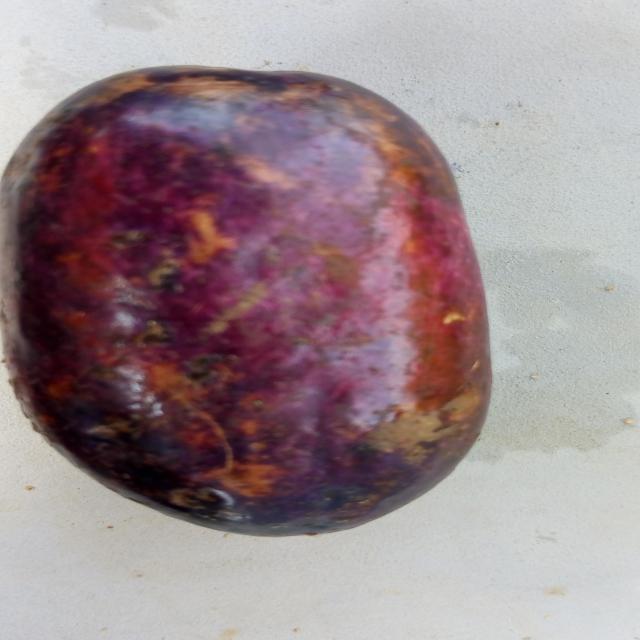
Plum grade: rotten